Oskar Huth

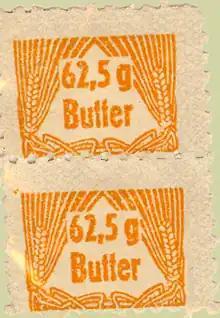
Wartime ration stamps produced by Oskar Huth

It turned out that there was more to his plan than simply keeping a low profile. Later in March 1942 he obtained a manual printing press which, using a handcart, he transported from Kreuzberg to Käte Kausel's cellar in Wilmersdorf, where he set it up. He used the press to create himself a fictitious identity as "Oskar Haupt", creating both an official (seeming) identity document and a certificate of military unfitness. The quality was excellent: even the usual watermarks were correctly incorporated. According to the documents Oskar Haupt was employed as a scientific draftsman at the Botanical Institute in Berlin Dahlem.